Valsain Mountains

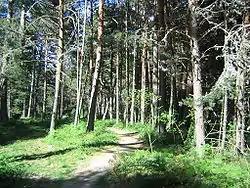
Road to Pesquerías del Eresma.

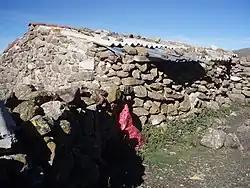
Unguarded mountain refuge called "Aranguez", located at 1890 meters altitude, on the northern slope of Peñalara.

Aimed at the enjoyment of the mountains by the general public and the dissemination of natural values, three recreational areas have been set up. These are "Boca de Asno", "Los Asientos" and "El Robledo". All of them are on the edge of the road that crosses the valley, the CL-601 and have parking areas and different services.